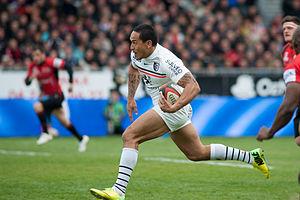
Hosea Emiliano Gear, né le 16 mars 1984 à Gisborne, est un international néo-zélandais de rugby à XV évoluant au poste de trois quart aile.